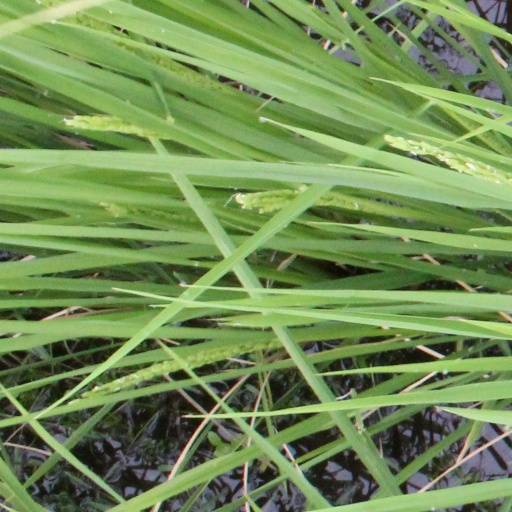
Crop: rice